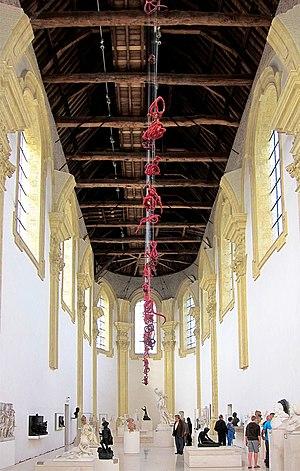
L'intérieur de la chapelle de l'ancien couvent des Chartreux de Douai, aujourd'hui salle des sculptures du musée de la Chartreuse (musée des beaux arts de Douai). This building is classé au titre des Monuments Historiques. It is indexed in the Base Mérimée, a database of architectural heritage maintained by the French Ministry of Culture,
Le musée de la Chartreuse à Douai dans le Nord-Pas-de-Calais est un musée d'art installé dans un ensemble de bâtiments historiques et qui rassemble dans ses murs plus de 10 000 œuvres réunies à partir de la Révolution grâce à des dons et des achats successifs.